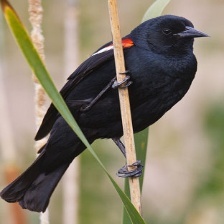
Species: TRICOLORED BLACKBIRD
Scientific name: AGELAIUS TRICOLOR